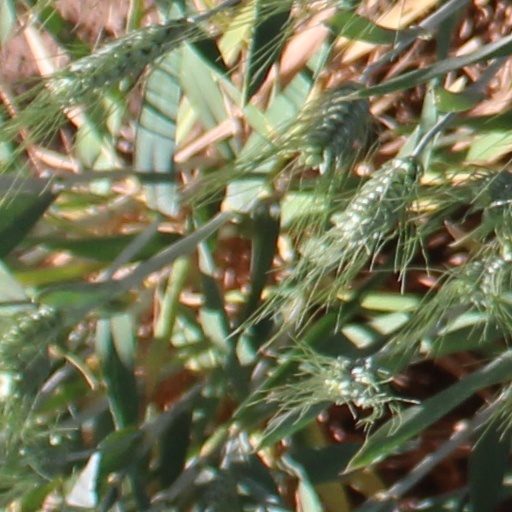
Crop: wheat